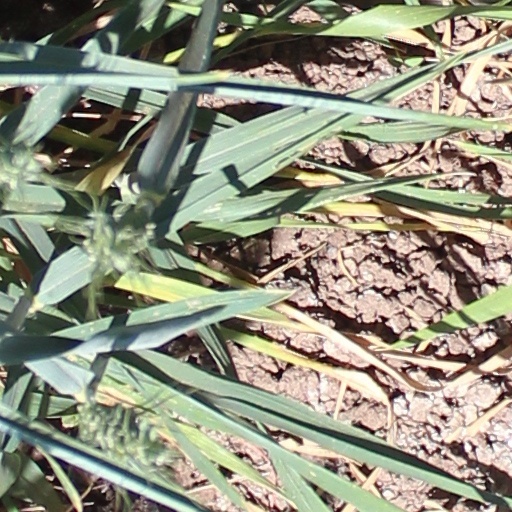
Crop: wheat